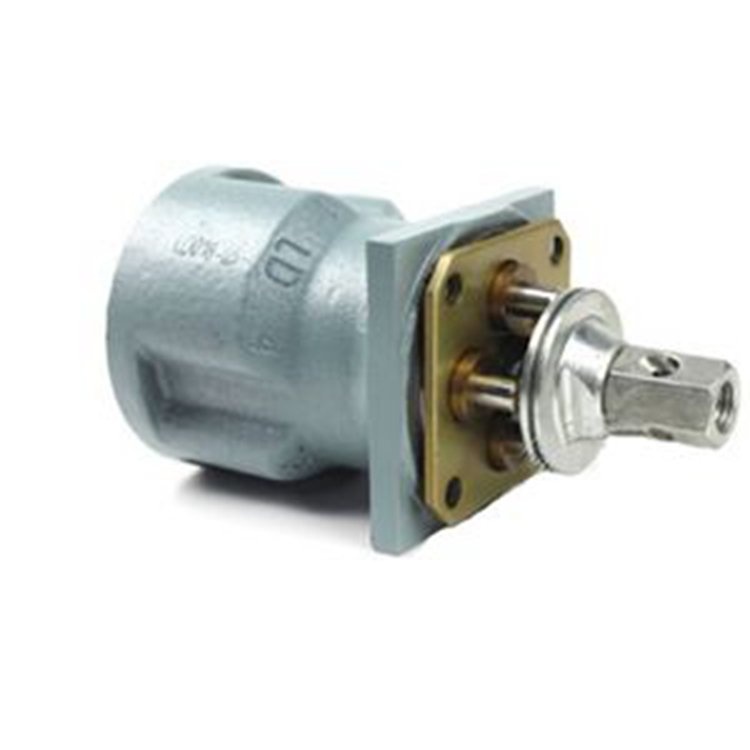
Pilot Valve 9101511 for Hitachi Excavator EX100-2 EX120-2 EX200-2 EX220-2
Brand: Hitachi
Pilot Valve 9101511 for Hitachi Excavator EX100-2 EX120-2 EX200-2 EX220-2
Category: Business & Industrial > Heavy Machinery > Excavators